Arthur James Armstrong

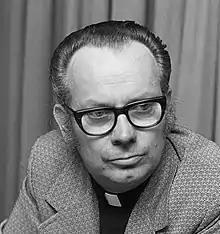
Arthur James Armstrong (1973)

(Arthur) James Armstrong (September 17, 1924 – July 17, 2018) was a bishop of the United Methodist Church. Elected in 1968, he became the youngest Methodist bishop in the United States at the age of 43. As president of the National Council of Churches he was called "the most influential religious leader in America" by the "U.S. News & World Report" in 1982.